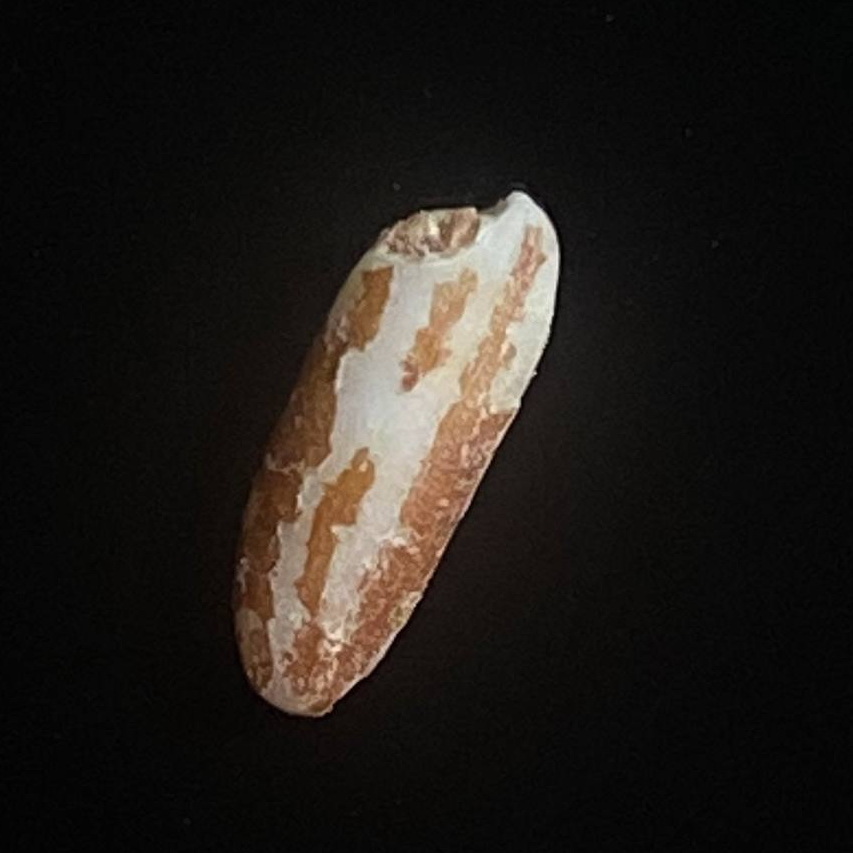
Rice variety: Lal_Binni